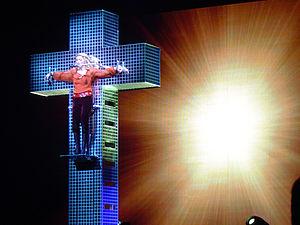
Le Confessions Tour est la septième tournée mondiale de la chanteuse américaine Madonna, faisant la promotion de son dixième album studio, Confessions On A Dance Floor. Débutée le 21 mai 2006 à Los Angeles et terminée le 21 septembre 2006 à Tokyo, la tournée a visité l'Amérique du Nord, l'Europe et l'Asie.
Live to Tell est une chanson de l'artiste américaine Madonna. Initialement écrite par Patrick Leonard pour le film Fire with Fire, elle est montrée à Madonna qui décide de l'utiliser pour le film Comme un chien enragé où joue son mari Sean Penn.
True Blue est le troisième album studio de l'artiste américaine Madonna, sorti le 30 juin 1986 sous le label Sire Records. Madonna collabore avec Stephen Bray et Patrick Leonard pour l'album et coécrit toutes les chansons. L'album True Blue traite de sa vision de l'amour, du travail, des rêves aussi bien que des déceptions et est inspiré par son mari Sean Penn, à qui Madonna dédicace cet album. Musicalement, les chansons prennent une tournure différente de ses expériences antérieures, incorporant de la musique classique afin d'engager un public plus âgé, assez sceptique sur sa musique, tout en mélangeant une instrumentation de guitares acoustiques, de batteries, de synthétiseurs et d'instruments cubains. L'album contient des chansons d'amour, de liberté et dans le cas de Papa Don't Preach, des problèmes sociaux comme la grossesse à l'adolescence.